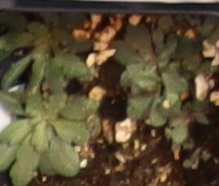
Label: Horseweed